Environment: real
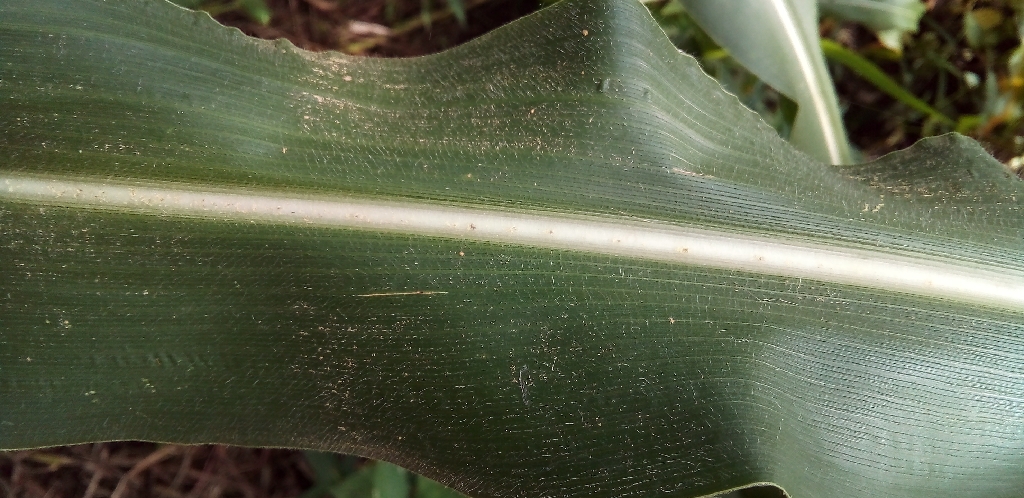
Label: healthy